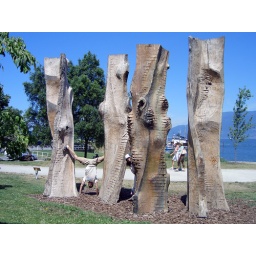
upright tree trunks carved to look like twisted walls in Vancouver's Vanier park